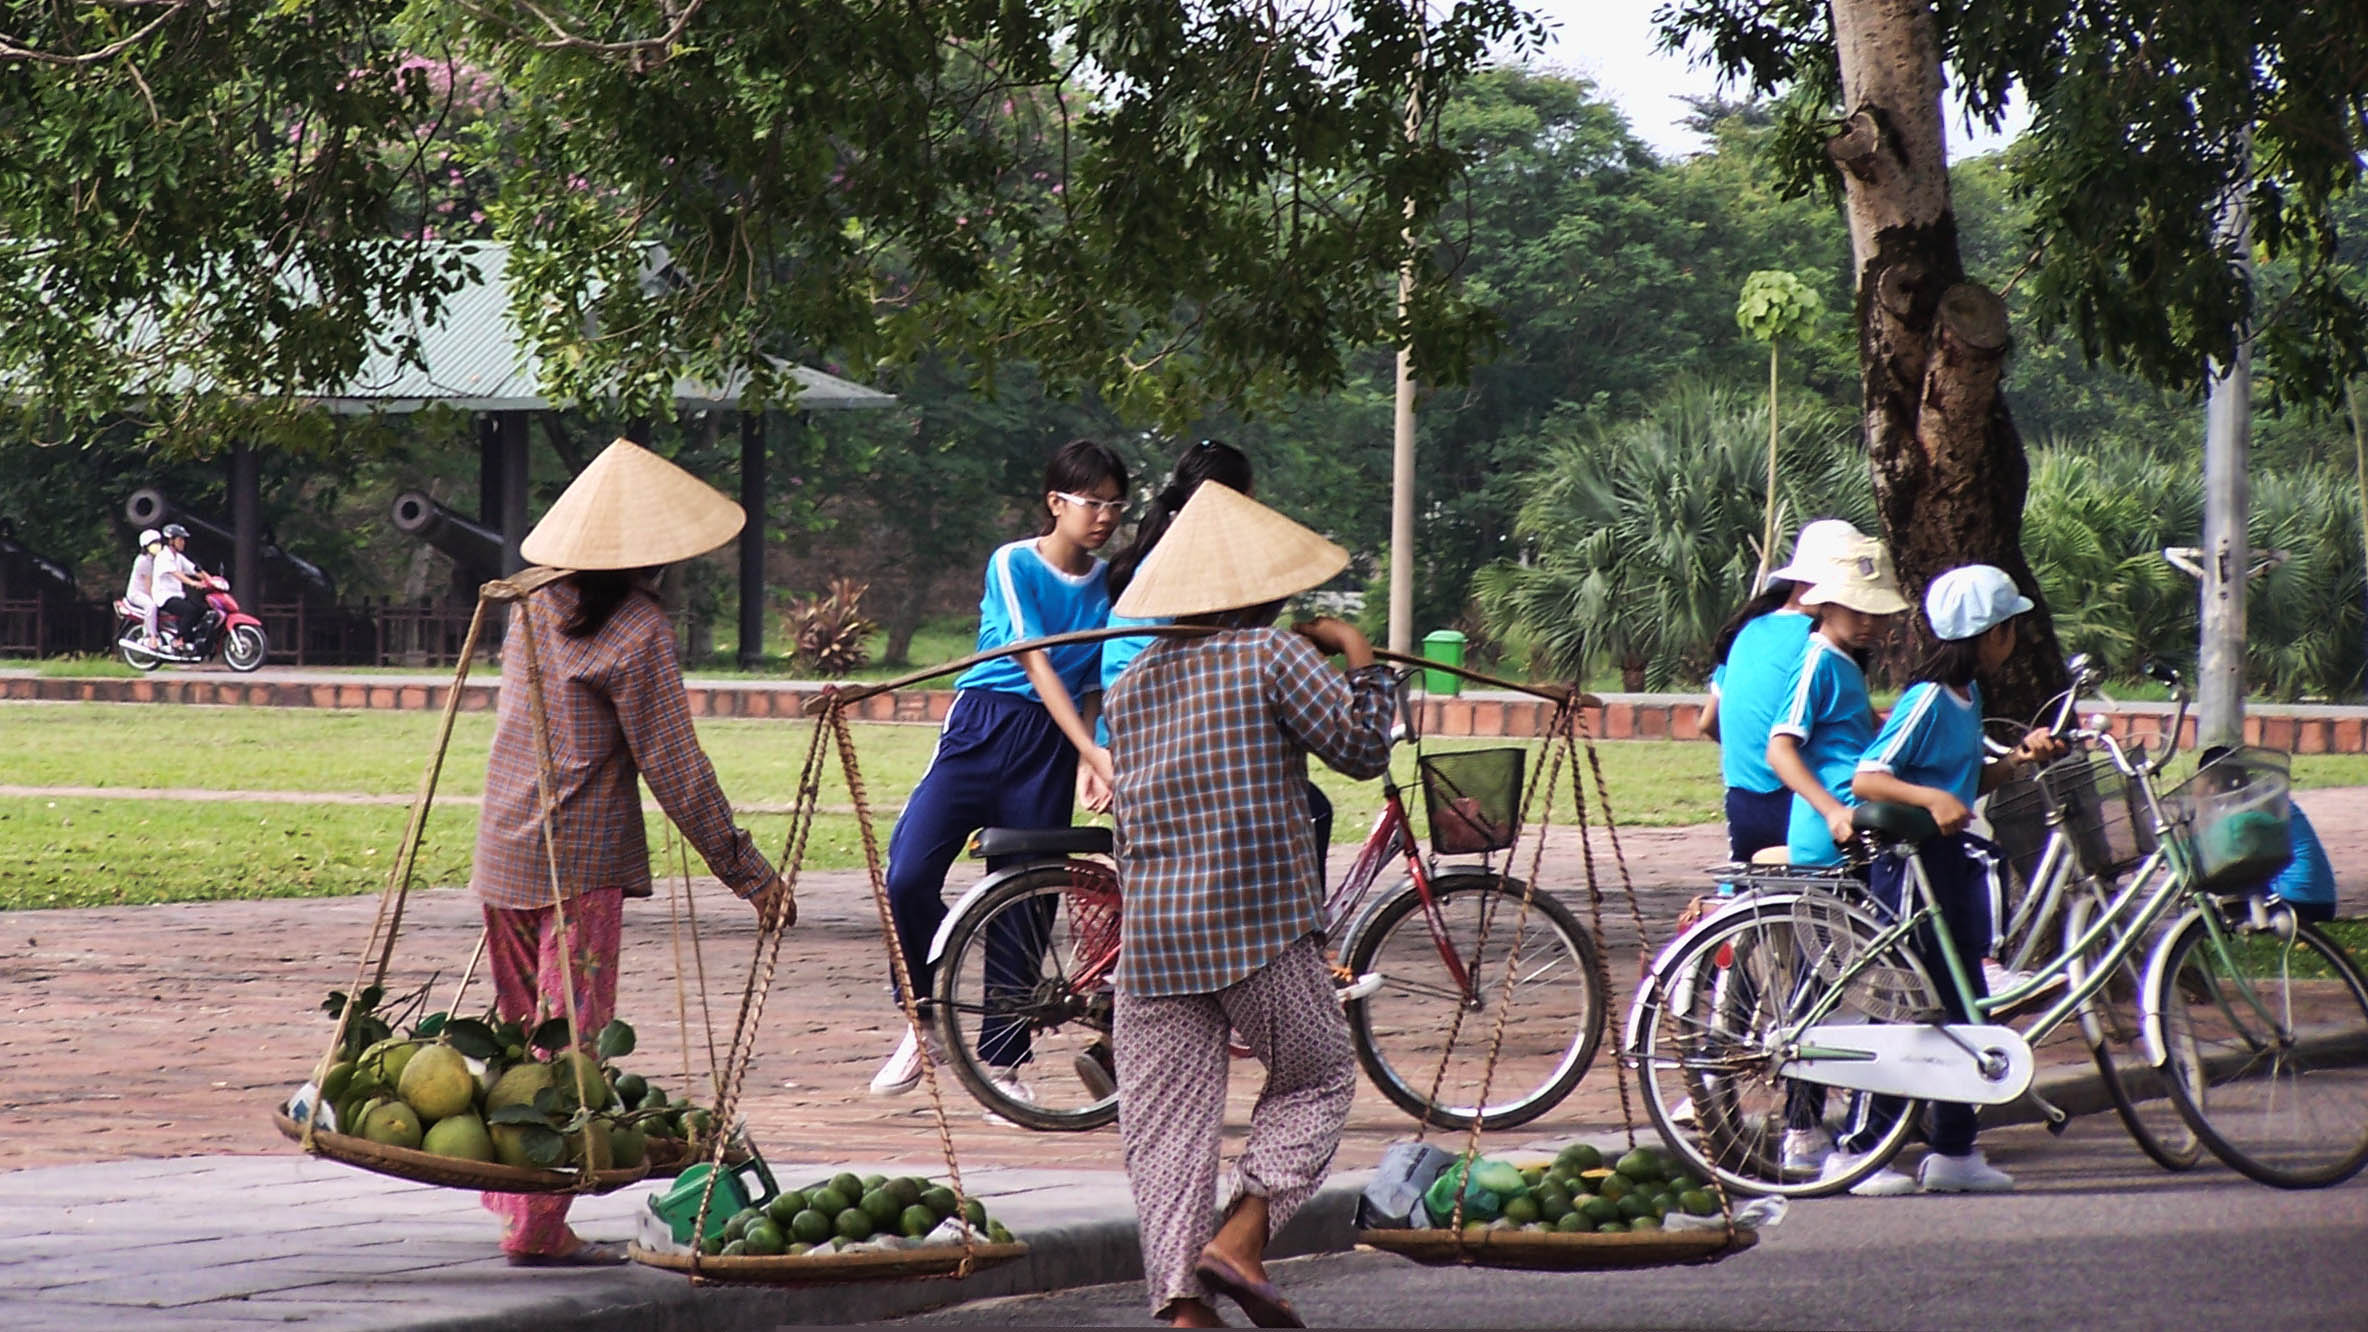
bicycle, vehicle, asia, sports equipment, streetphotography, cycling, vietnam, endurance sports